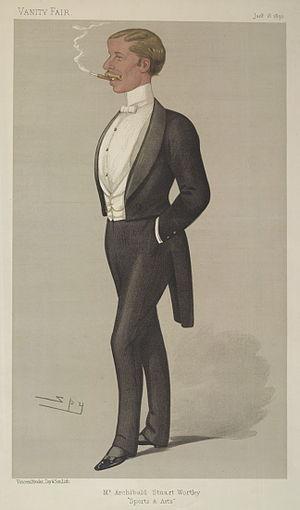
Archibald John Stuart-Wortley, est un peintre et illustrateur britannique.